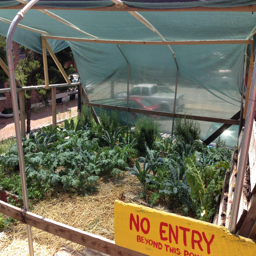
the greenhouse protects kale from the harsh sun and heat and keeps the rosemary warm in winter .